Pitkäsilta

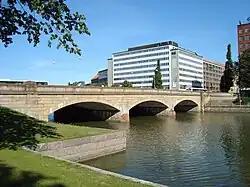

The Pitkäsilta is a bridge in Helsinki, Finland, connecting the districts of Kruununhaka and Siltasaari. It was completed in 1912 by the design of the architect Runar Eklund. Pitkäsilta is one of the best known landmarks of Helsinki. The bridge's name comes from near the end of the 19th century, when the district of Siltasaari was still an island. Two bridges led to the island, and bridge in the spot of the current Pitkäsilta was longer.